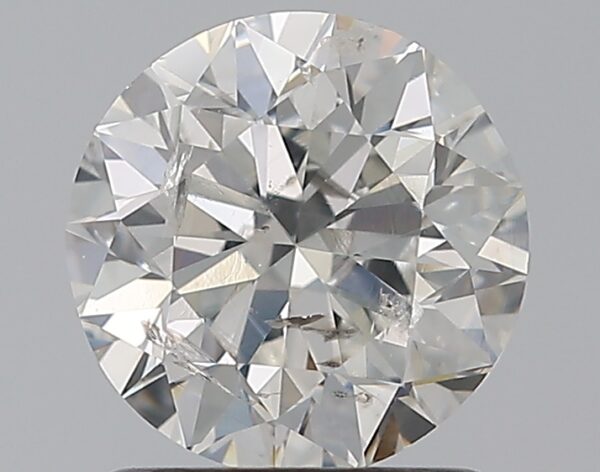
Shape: round
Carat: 1.21
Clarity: SI2
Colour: G
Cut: EX
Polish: VG
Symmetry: VG
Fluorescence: N
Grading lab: IGI
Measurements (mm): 6.77 x 6.69 x 4.26